Pro Juventute

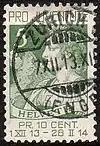
1913 semi-postal stamp of Switzerland with charity surcharge for the Pro Juventute foundation

Pro Juventute is a charitable foundation in Switzerland established in 1912. It is dedicated to supporting the rights and needs of Swiss children and youth.